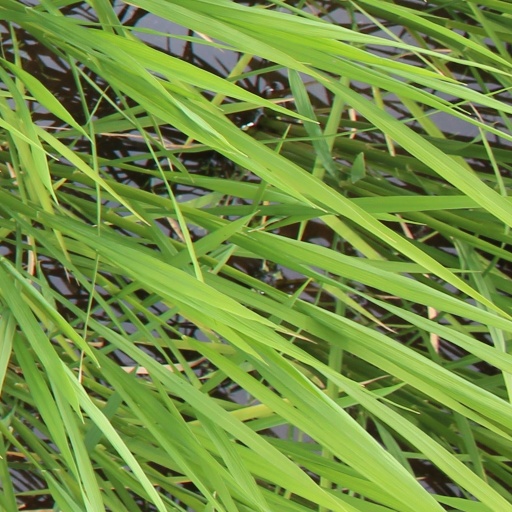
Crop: rice